F. Scott Fitzgerald

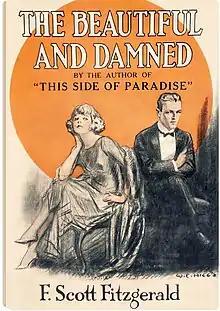
Fitzgerald improved upon his form and construction in "The Beautiful and Damned" (1922).

Fitzgerald achieved sobriety over a year before his death, and Graham described their last year together as one of the happiest times of their relationship. On the night of December 20, 1940, Fitzgerald and Graham attended the premiere of "This Thing Called Love". As the couple left the Pantages Theatre, a sober Fitzgerald experienced a dizzy spell and had difficulty walking to his vehicle. Watched by onlookers, he remarked in a strained voice to Graham, "I suppose people will think I'm drunk."